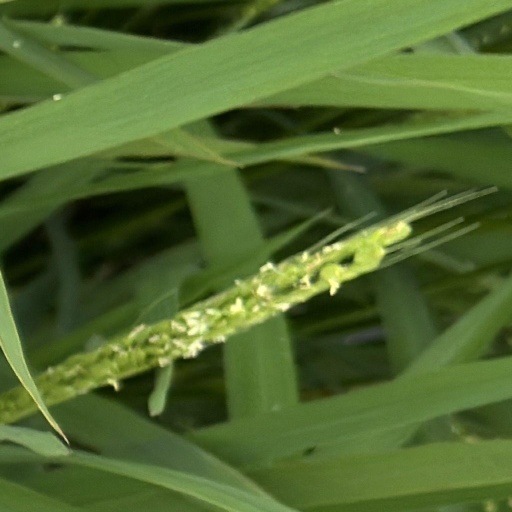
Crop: rice